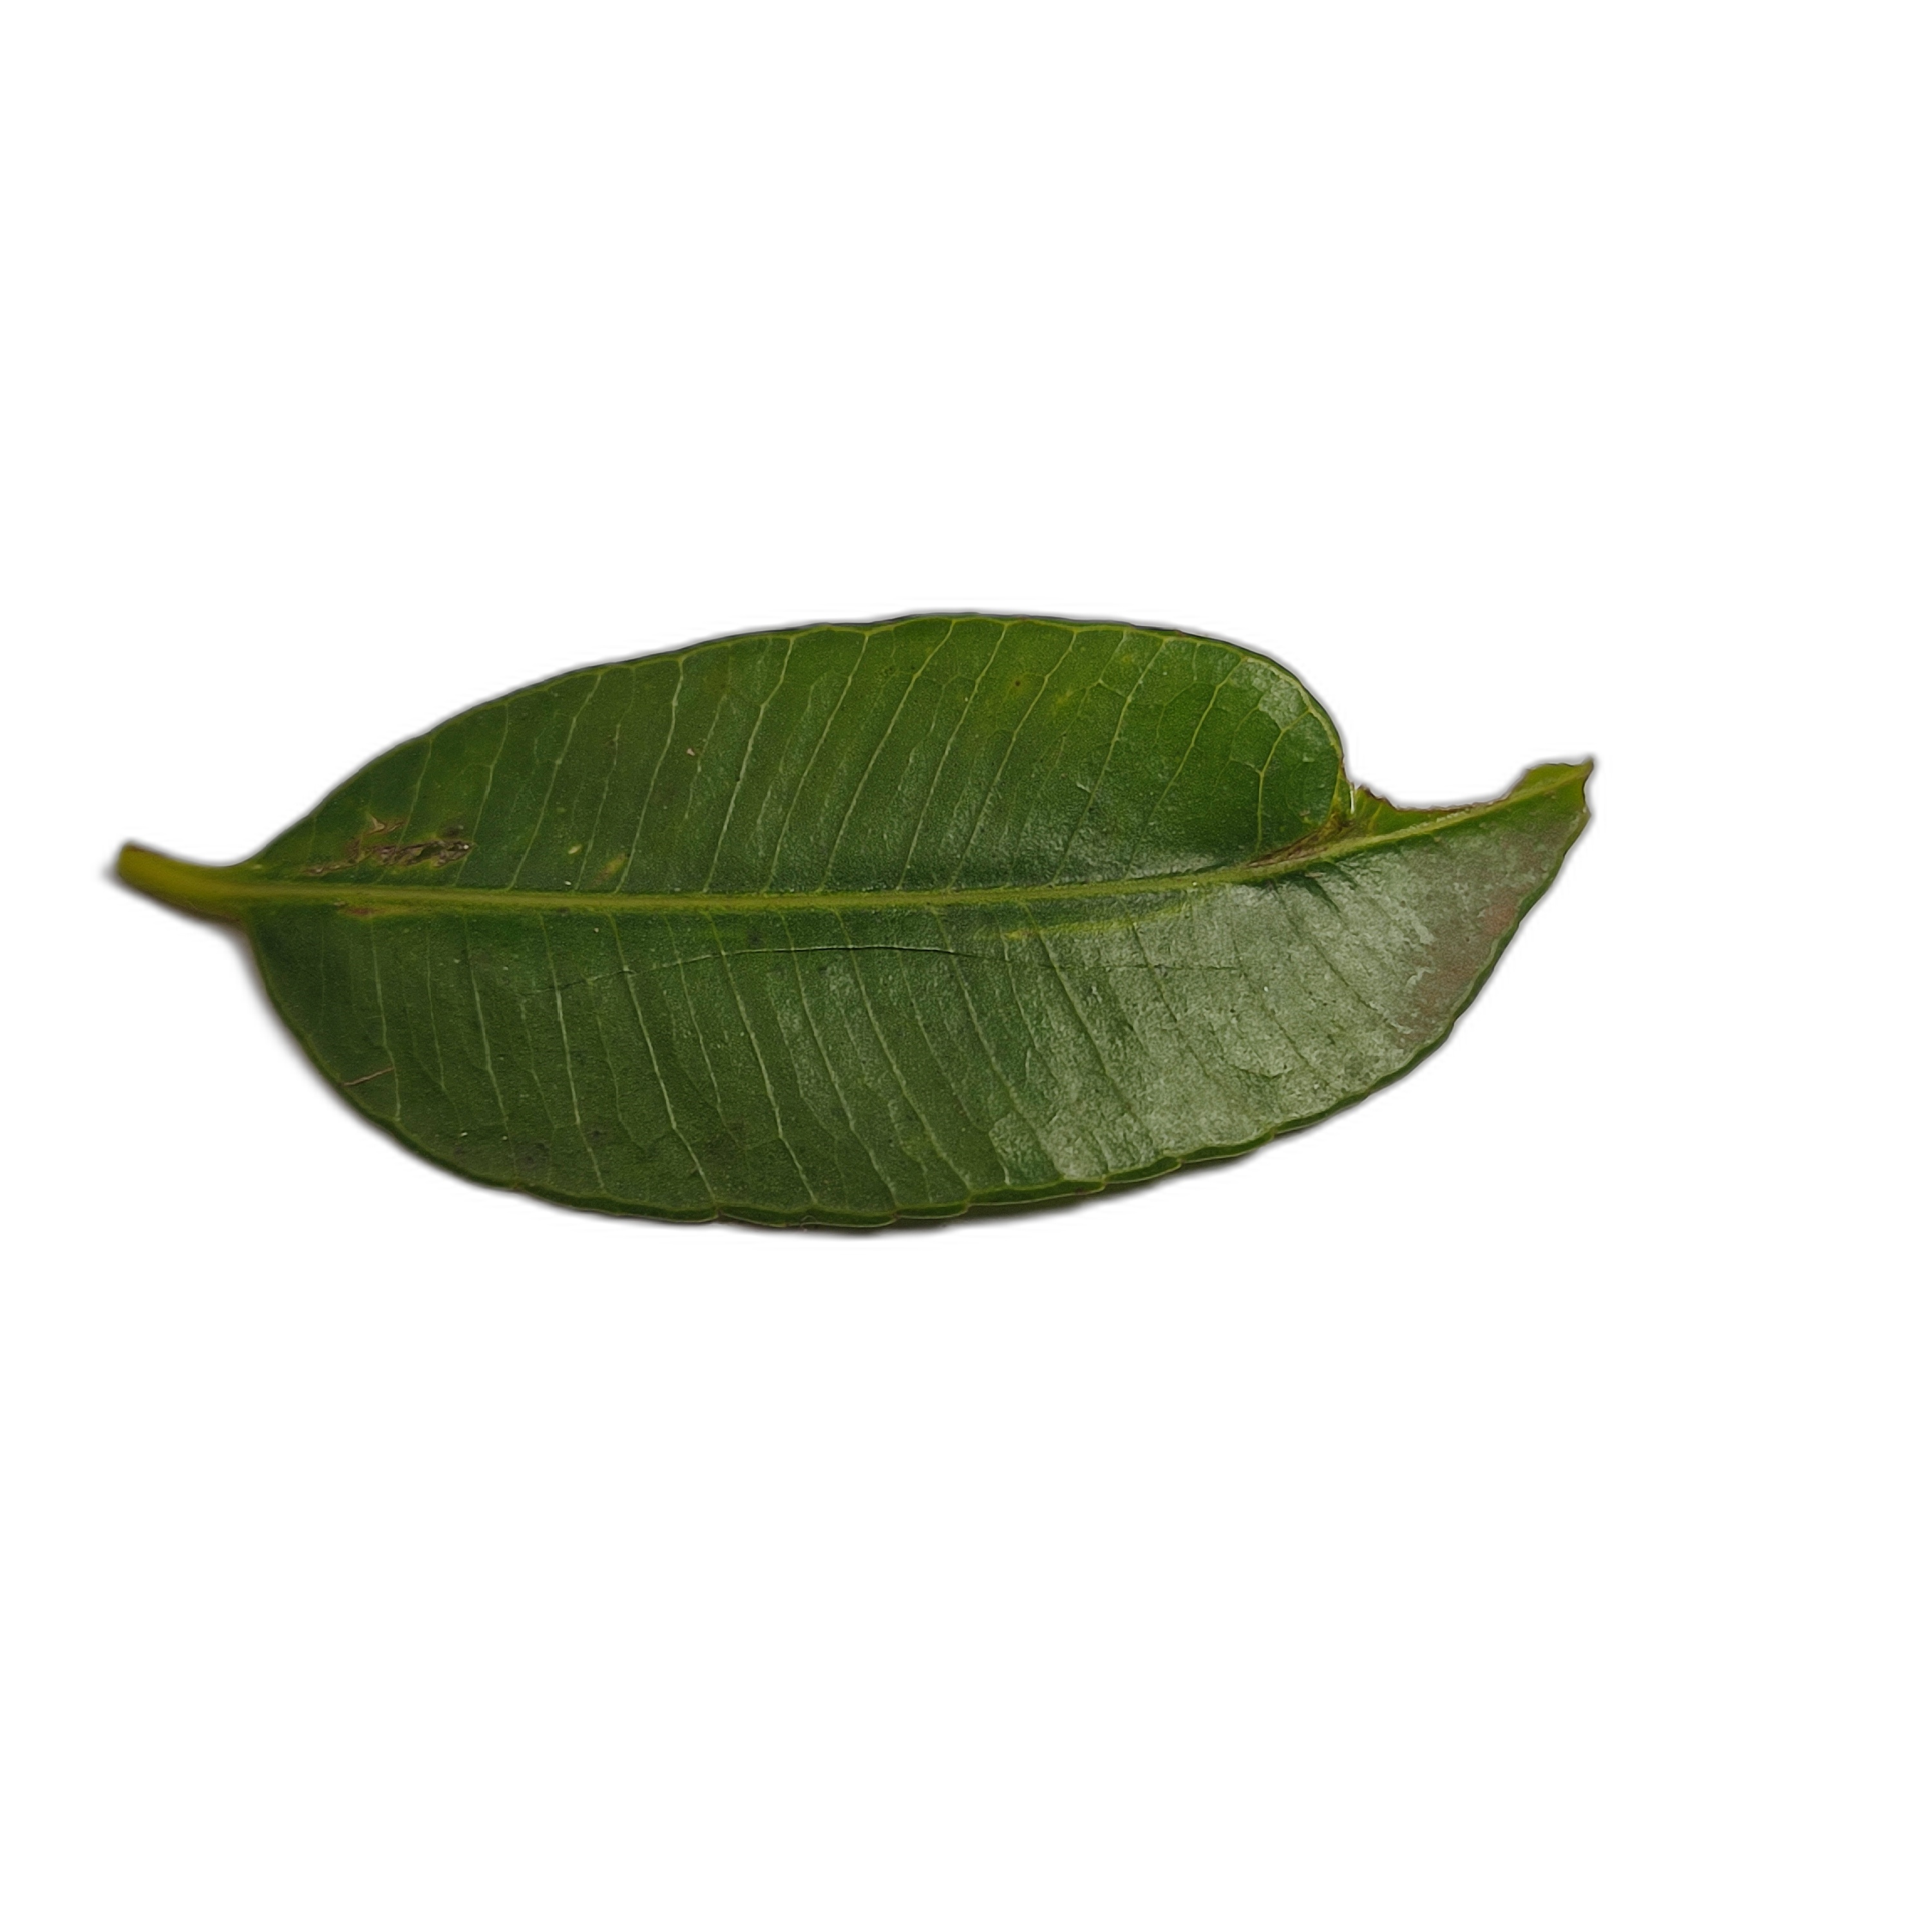
Label: healthy